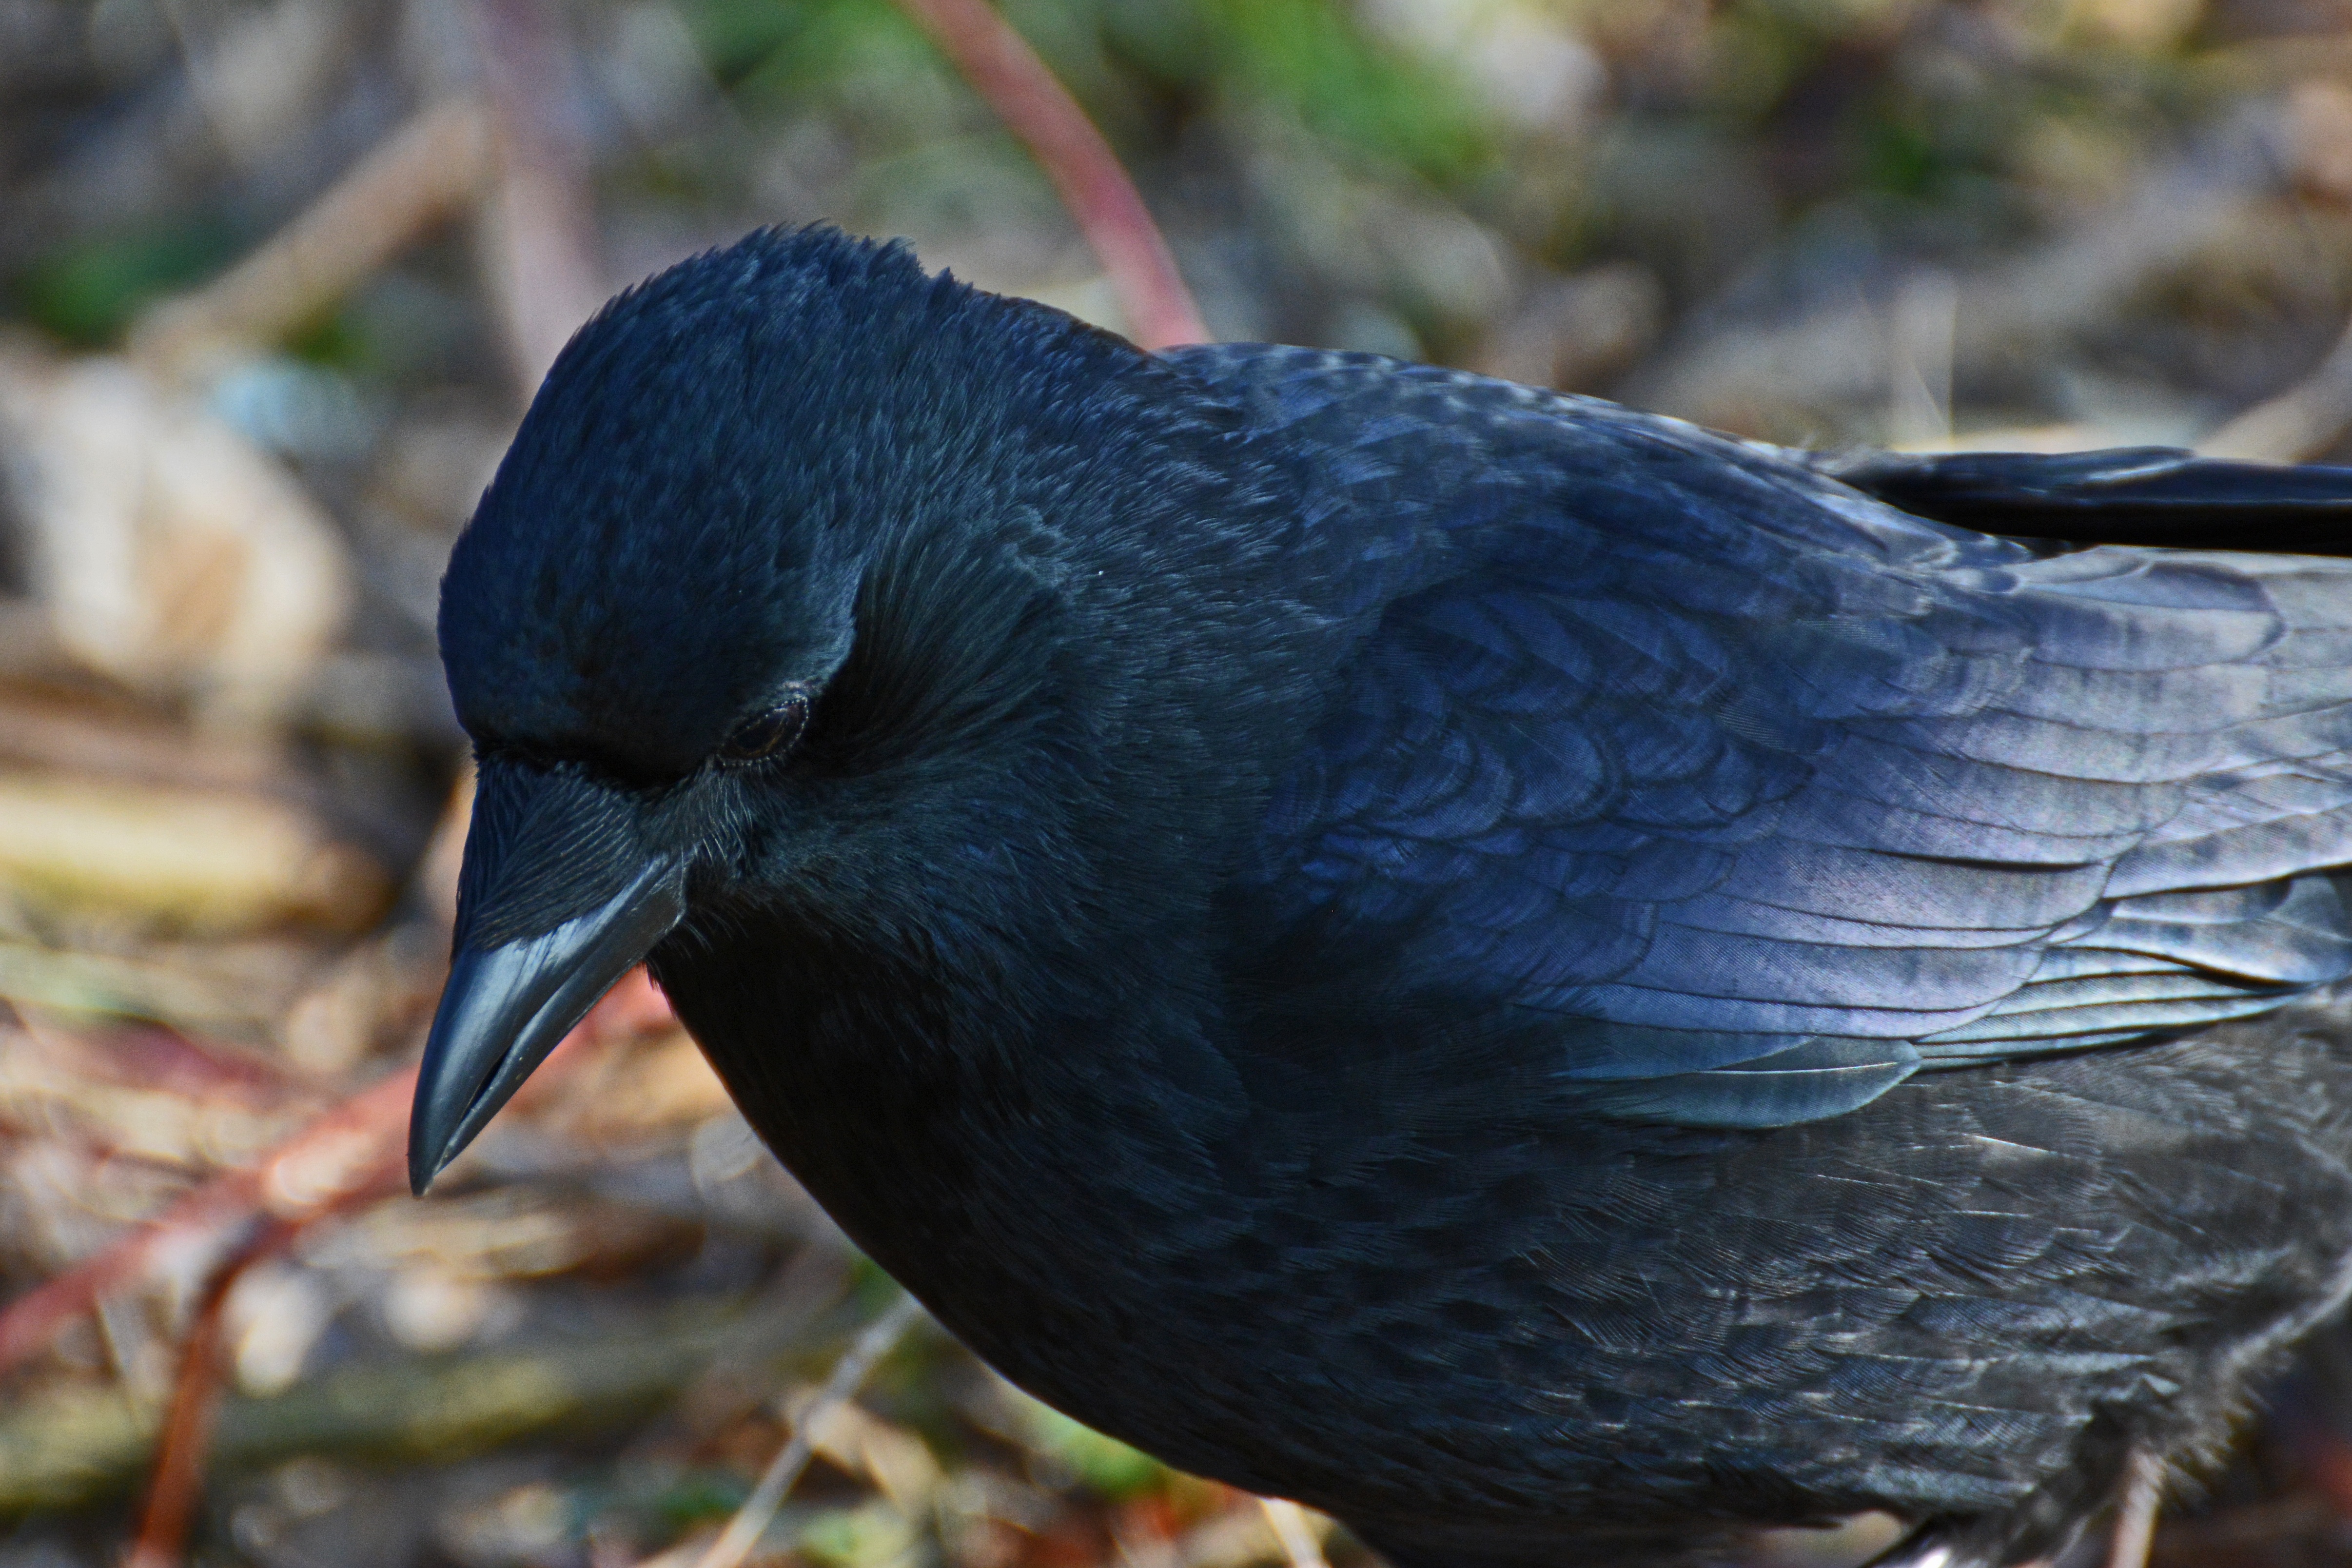
nature, bird, wing, animal, wildlife, portrait, spring, beak, blue, black, close, fauna, plumage, close up, songbird, head, vertebrate, raven, bill, raven bird, wildlife photography, corvidae, animal portrait, black bird, common raven, corvus corax, american crow, perching bird, crow like bird